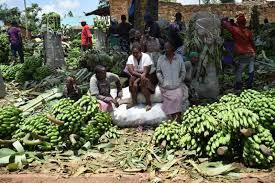
Hapa ni mahali ama soko la ndizi huwa ile ambapo haijakomaa, itauzwa ama watu watanunua wakiwa wameweka pamoja, wakiwa wamekuja wakiwa watatu ambapo huwa wanataka kuuza.